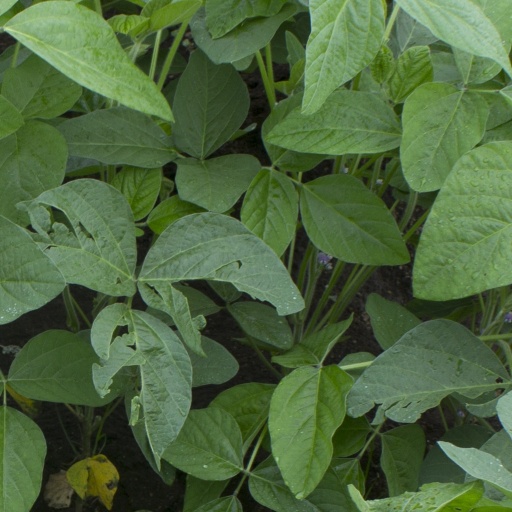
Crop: soybean